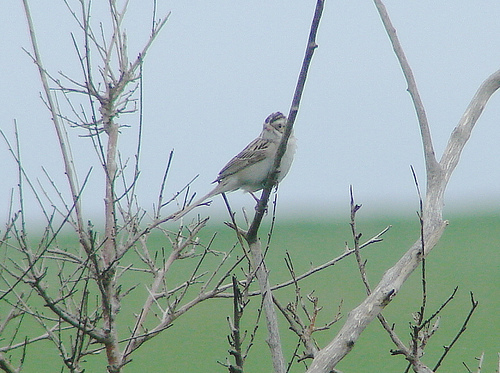
the bird has small beak when compared to its body, with white throat, breast and belly.
a medium sized bird with a grey breast and a small billa long bird with mostly a snowy white body, and a long tail.
this plain bird has white feathers with black streaks with an indeterminate shape for a beaka medium sized bird with a grey belly and brown wings
this bird is white with brown and has a very short beak.
the breast of the bird primarily white, and the crown of the bird is brown with hints of white.
this bird is grey with white and has a very short beak.
this short-beaked bird has a large white belly with soft gray wings and head.
this bird is small and white with darker colored wings.
Species: Clay Colored Sparrow